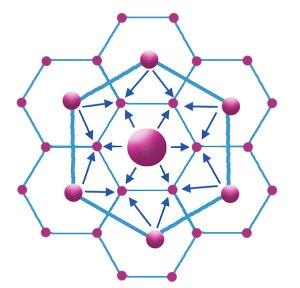
Le modèle christallérien est une théorie spatiale cherchant à expliquer la hiérarchie des villes, selon leurs tailles, leurs localisations et leurs fonctions. Elle a pour la première fois été proposée par le géographe allemand Walter Christaller qui a publié en 1933 : « Die zentralen Orte in Süddeutschland ».
La géographie est une science centrée sur le présent, ayant pour objet la description de la Terre et en particulier l'étude des phénomènes physiques, biologiques et humains qui se produisent sur le globe terrestre, à un certain niveau d'abstraction relative qui s'y prête, pluridisciplinarité comprise voire transdisciplinarité en un certain sens. Le portail de l'information géographique du gouvernement du Québec définit la géographie comme « une science de la connaissance de l’aspect actuel, naturel et humain de la surface terrestre. Elle permet de comprendre l’organisation spatiale de phénomènes qui se manifestent dans notre environnement et façonnent notre monde ».